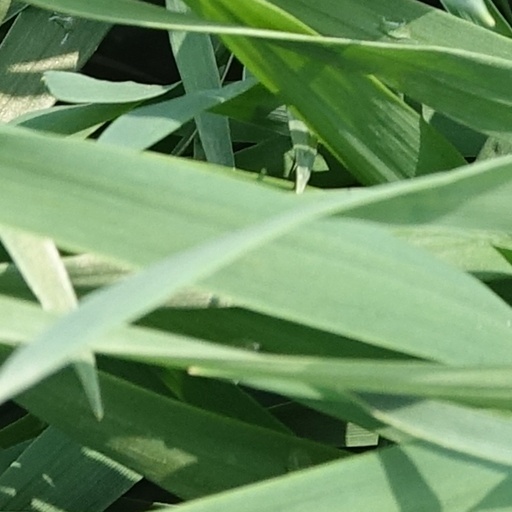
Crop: wheat